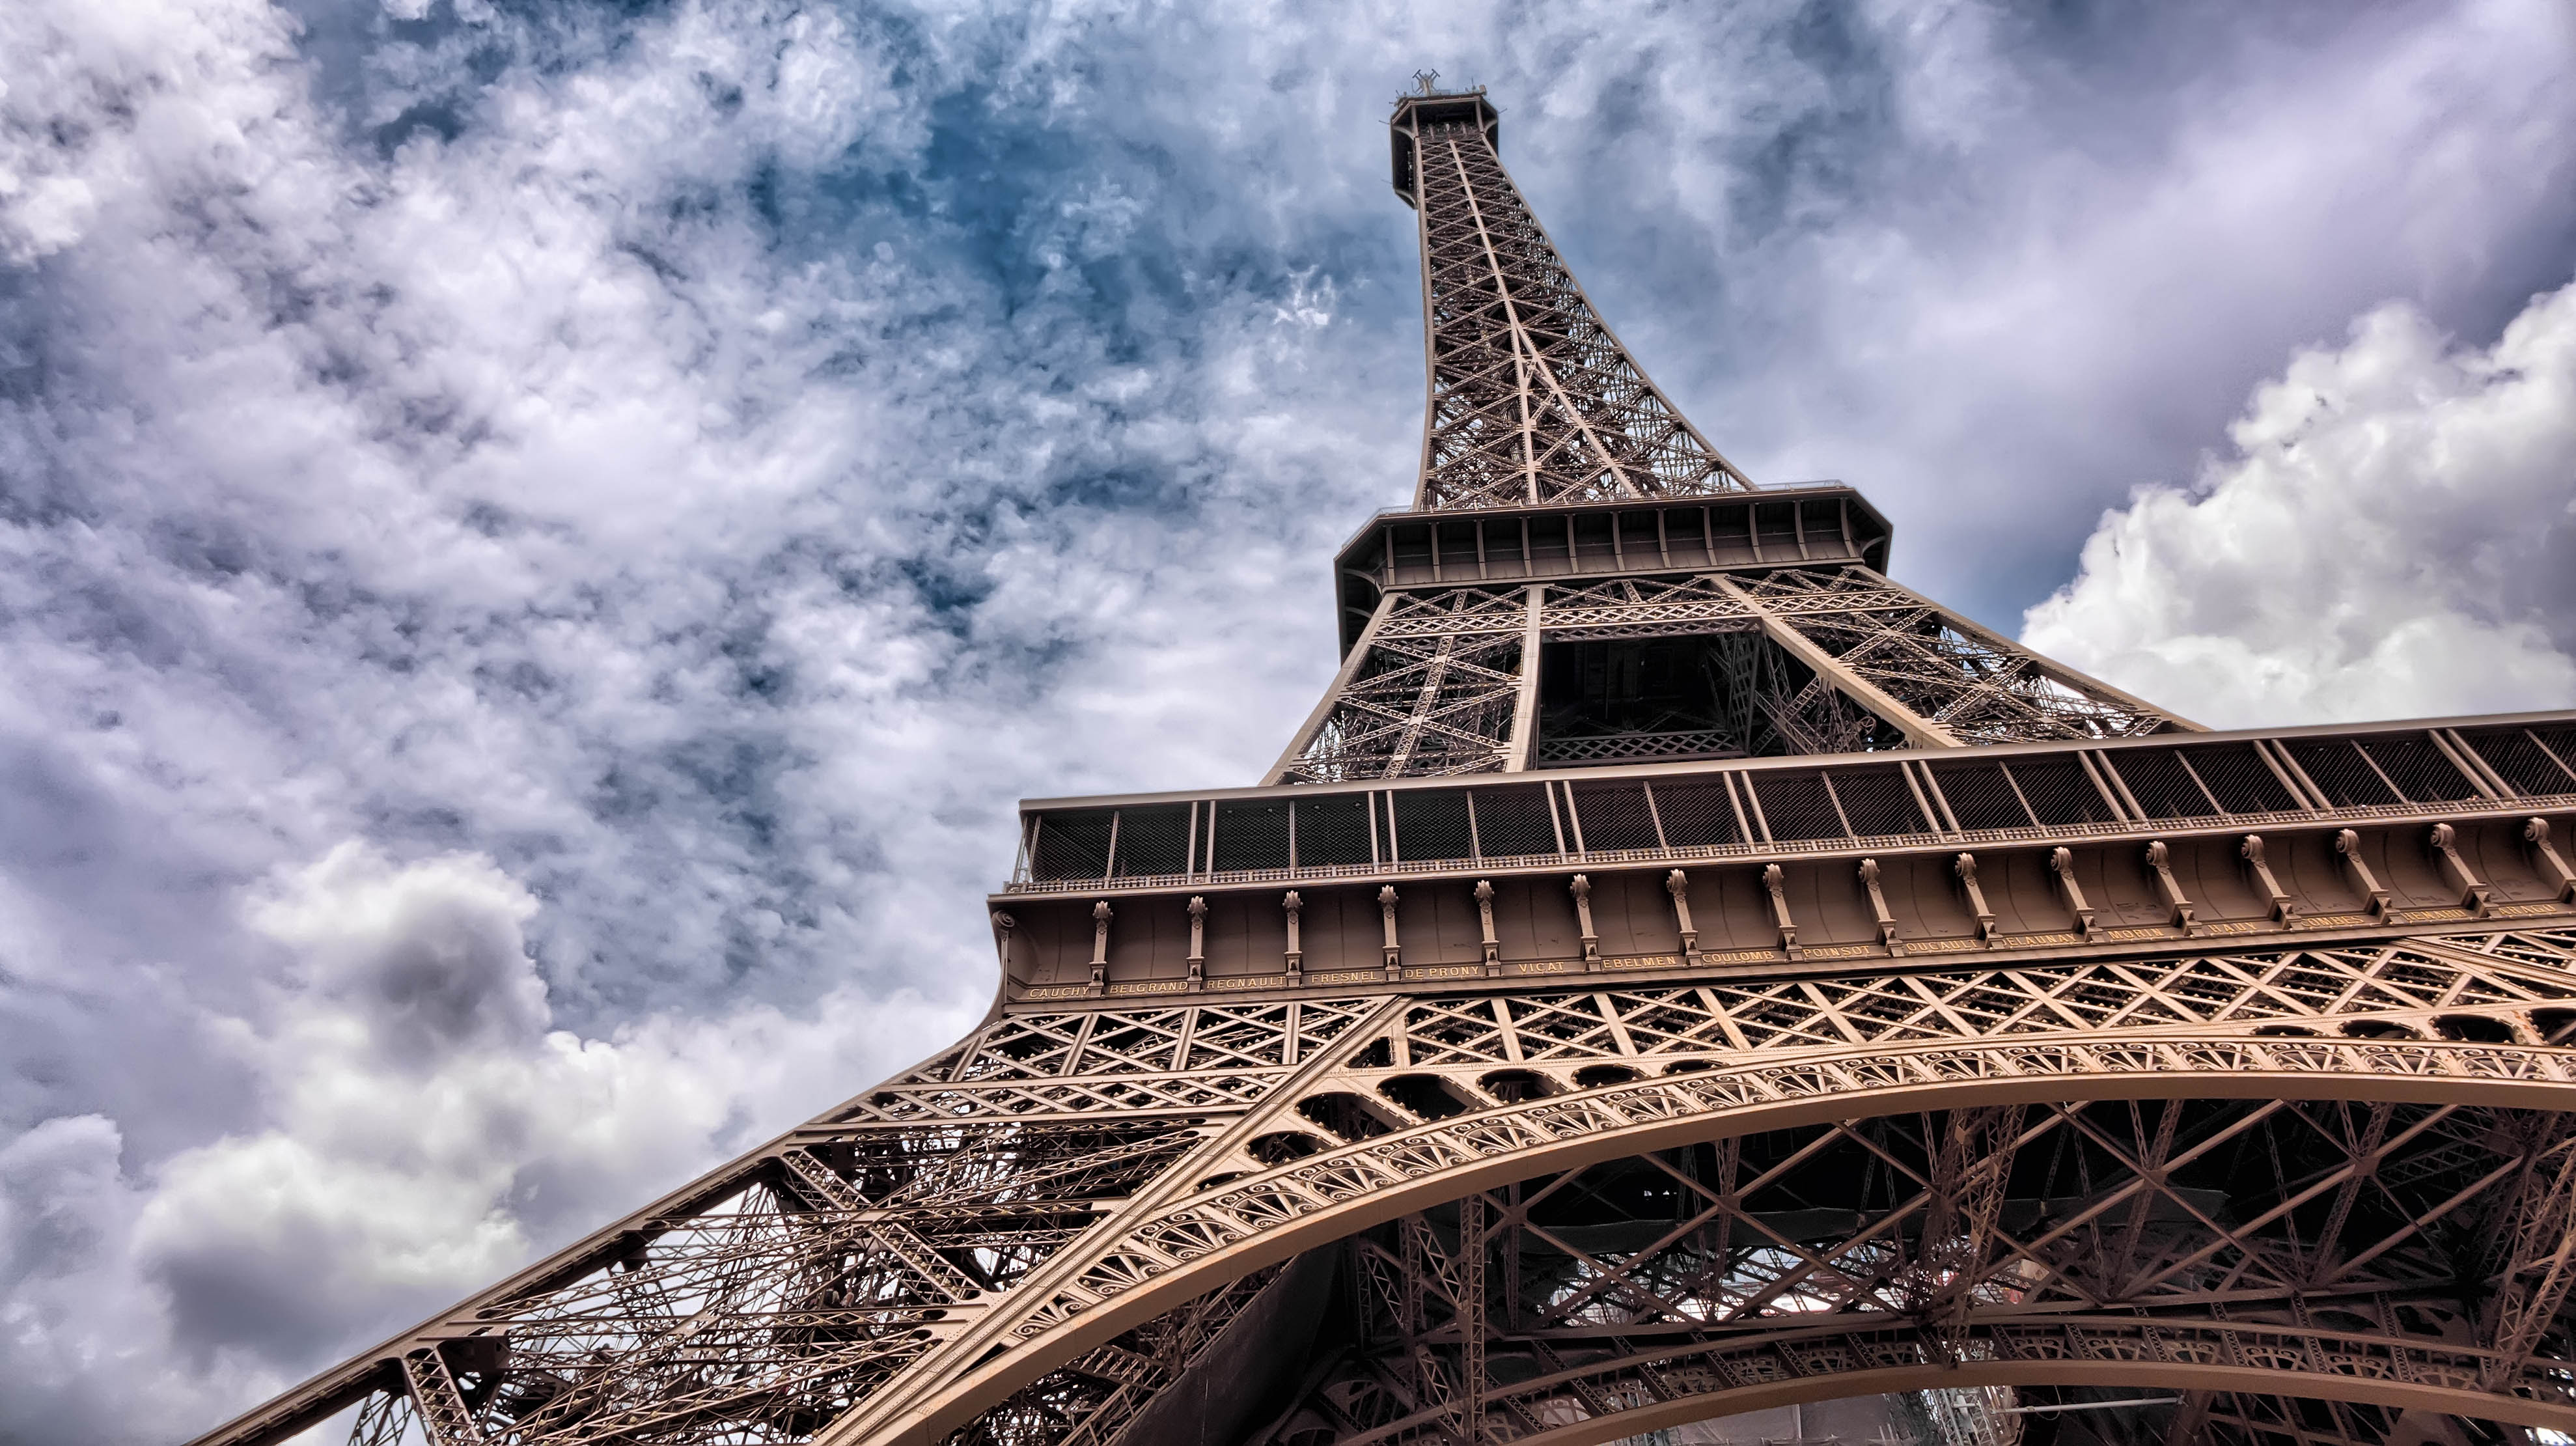
cloud, architecture, sky, bridge, city, paris, skyscraper, monument, cityscape, tower, landmark, places, hdr, 2013, eiffel, temple, sns, lumix, panasonic, dmc, lx7, panasoniclumixdmclx7, urban area, human settlement